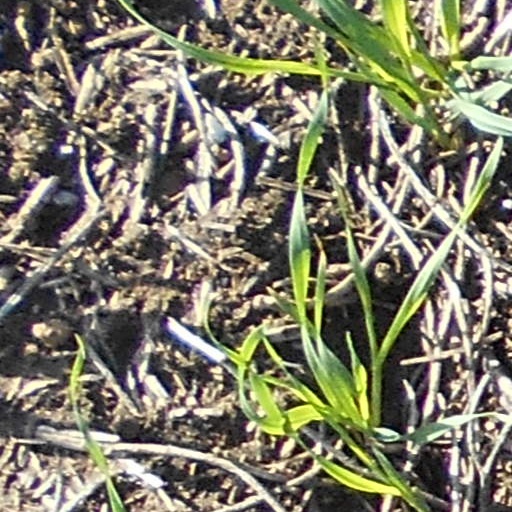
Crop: wheat